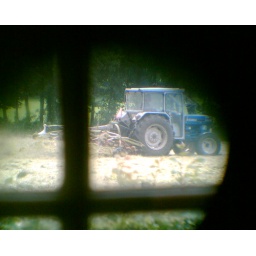
Tractor in action (sweeping grass / hay), followed by a stork, on a field in Eefde, The Netherlands. View from a window.